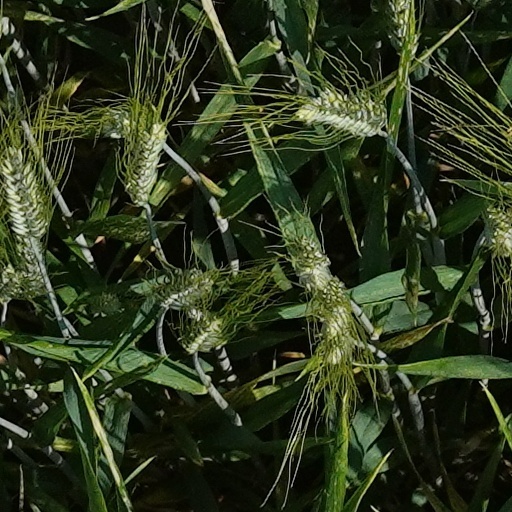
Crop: wheat